Trinity Church (Nevada City)

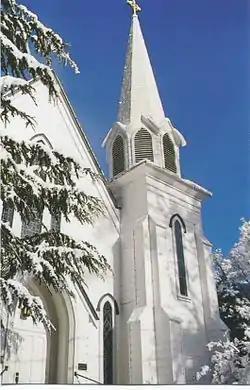
Trinity Church, Nevada City, California

Trinity Church is an Episcopal Church located in Nevada City, California, within the Episcopal Diocese of Northern California.